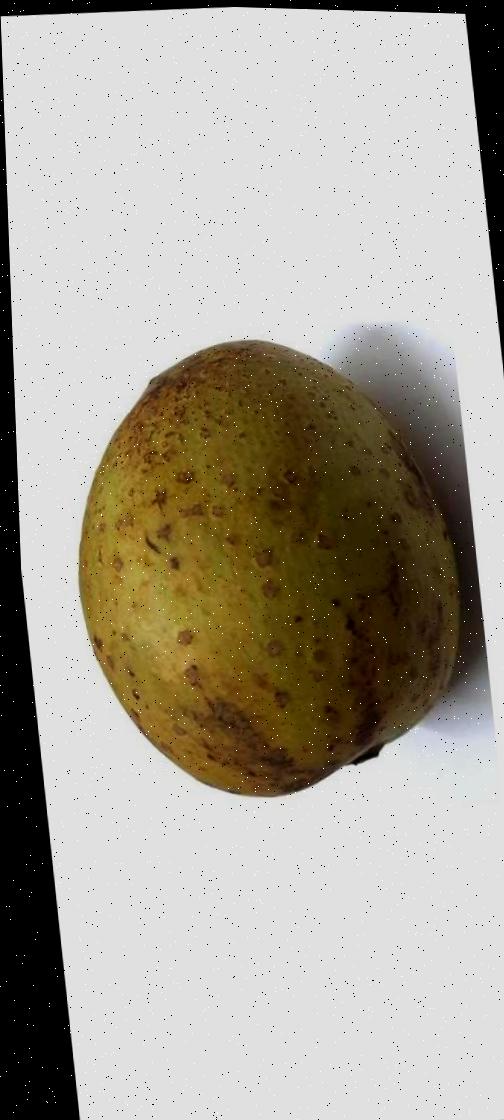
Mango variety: Gourmoti